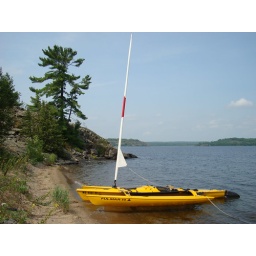
Landed on a little island with sand beach in the North Channel of Lake Huron. Fulmar 19